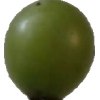
Label: grape